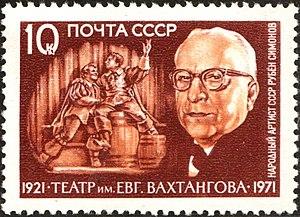
Roubene Simonov est un comédien, metteur en scène, directeur de théâtre et pédagogue russe né le 1ᵉʳ avril 1899 à Moscou et mort le 5 décembre 1968 dans la même ville.